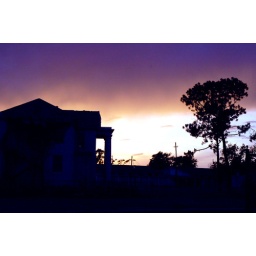
This is the boys home in New Orleans where Louis Armstrong learned to play trumpet.